List of accidents and incidents involving military aircraft (1945–1949)

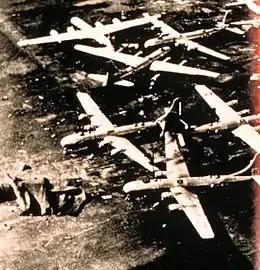
Superfortresses tossed about by the 20 March Tinker Air Force Base tornado

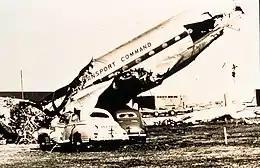
Damage to airplane and cars from the second tornado, five days later

USAF Douglas C-47A-30-DK Skytrain 43-48256 crashed near Wiesbaden, Germany, killing three crew. It was the first accident of the Berlin Airlift. First Lt. George B. Smith, First Lt. Leland V. Williams, and Karl v. Hagen of the Department of the Army were killed. (One source incorrectly lists this crash as involving a C-54 Skymaster.)